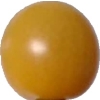
Label: tomato_cherry_yellow